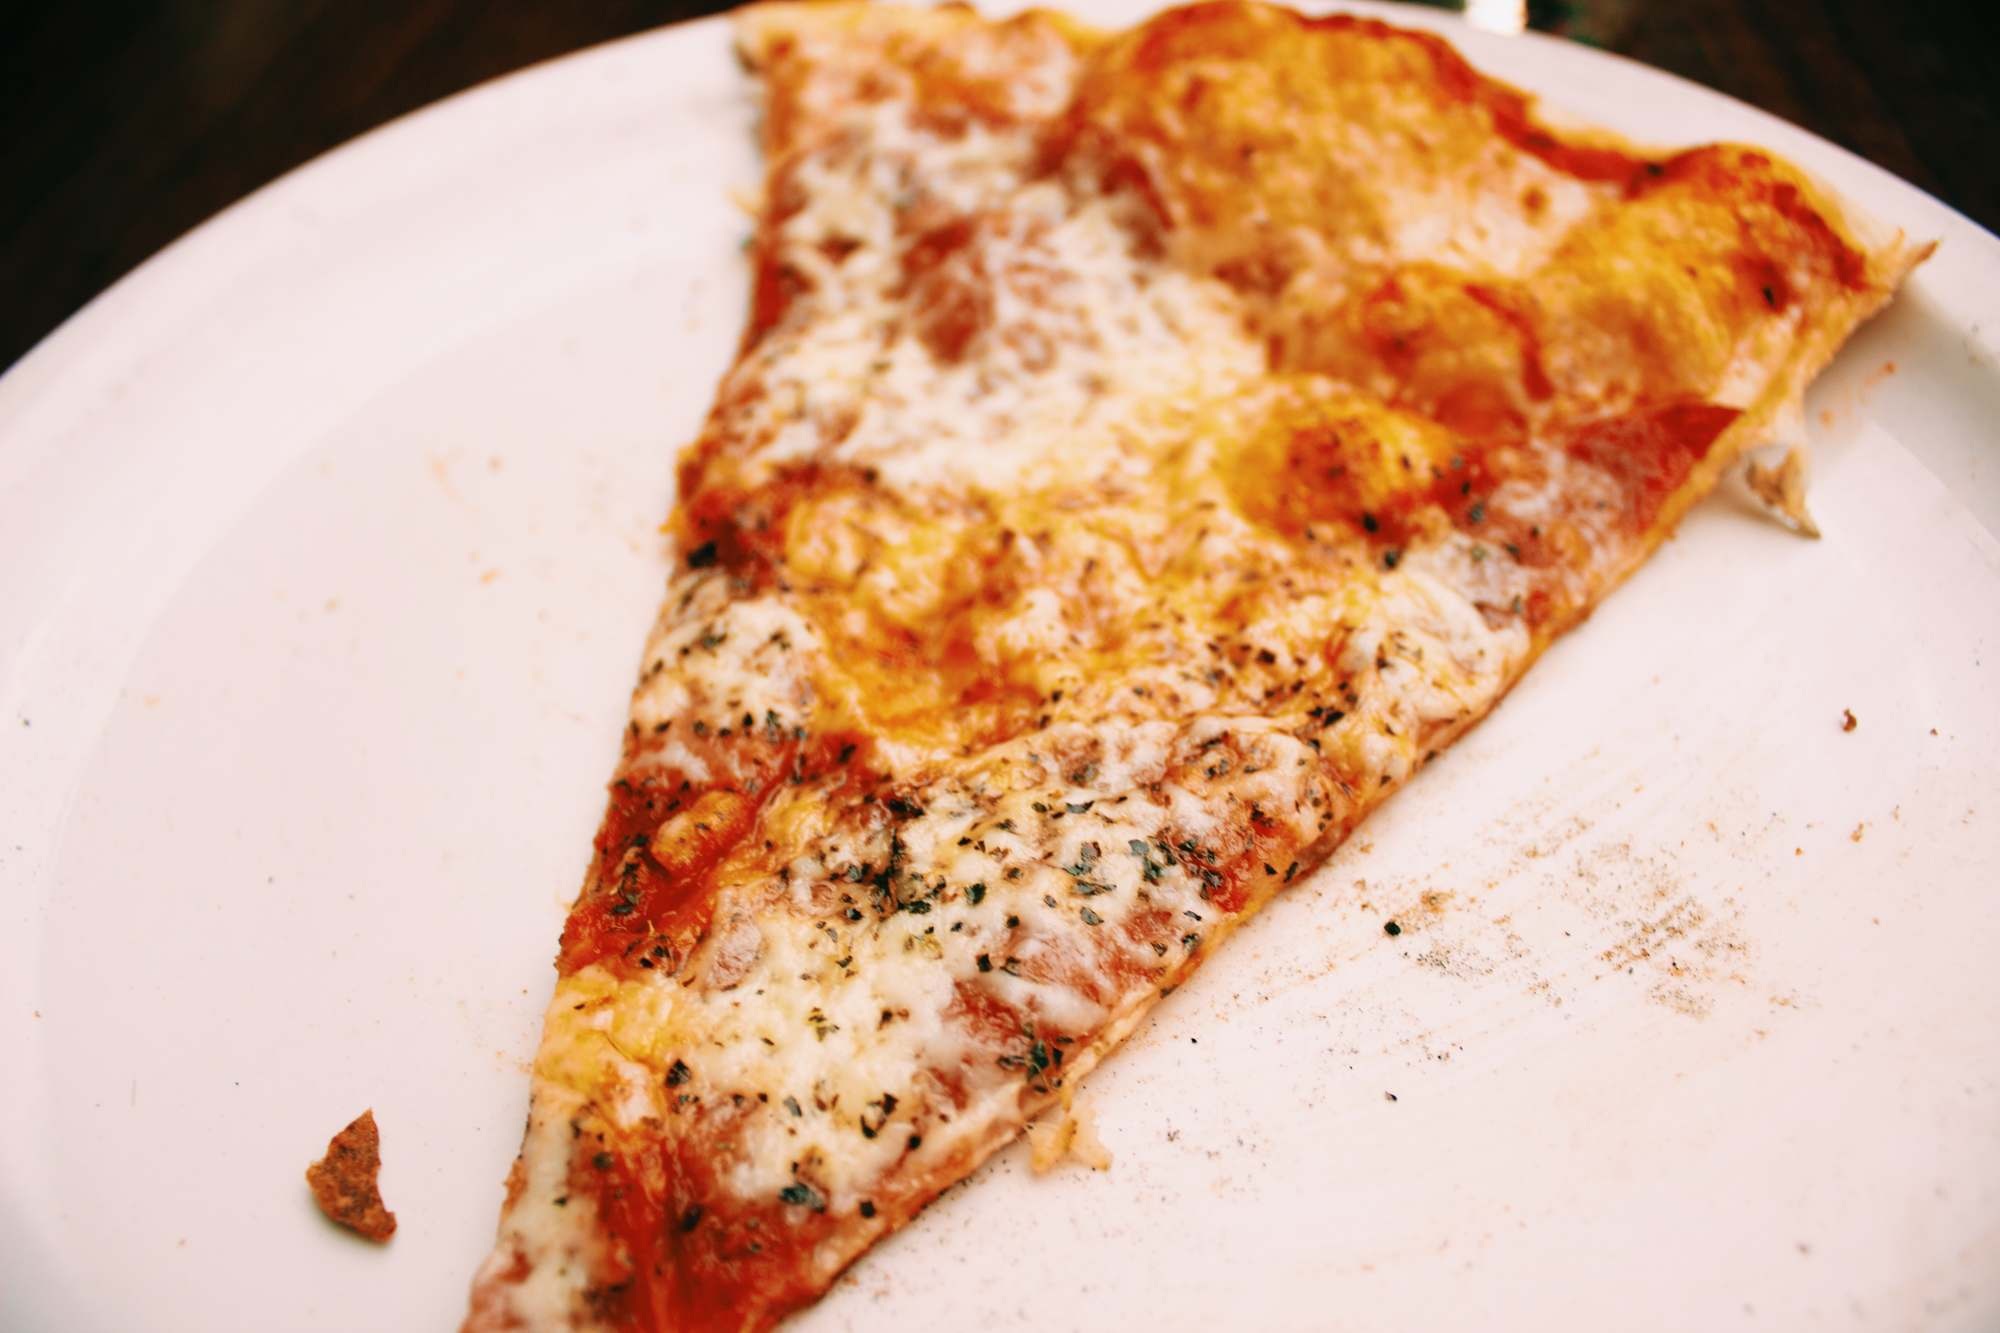
dish, meal, food, produce, breakfast, cuisine, slice, pizza, italian food, pizza cheese, european food